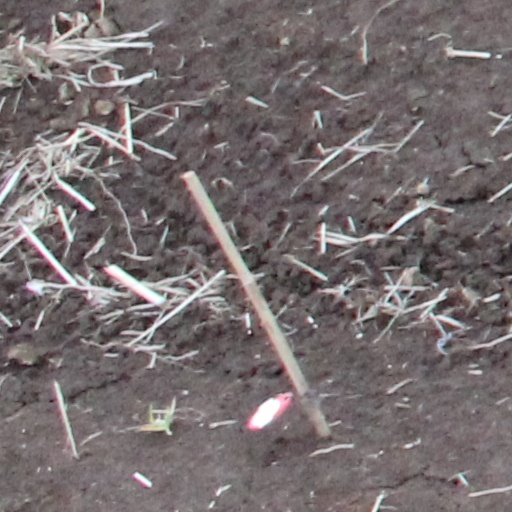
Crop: wheat